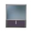
Label: television